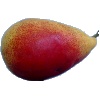
Label: Pear 2